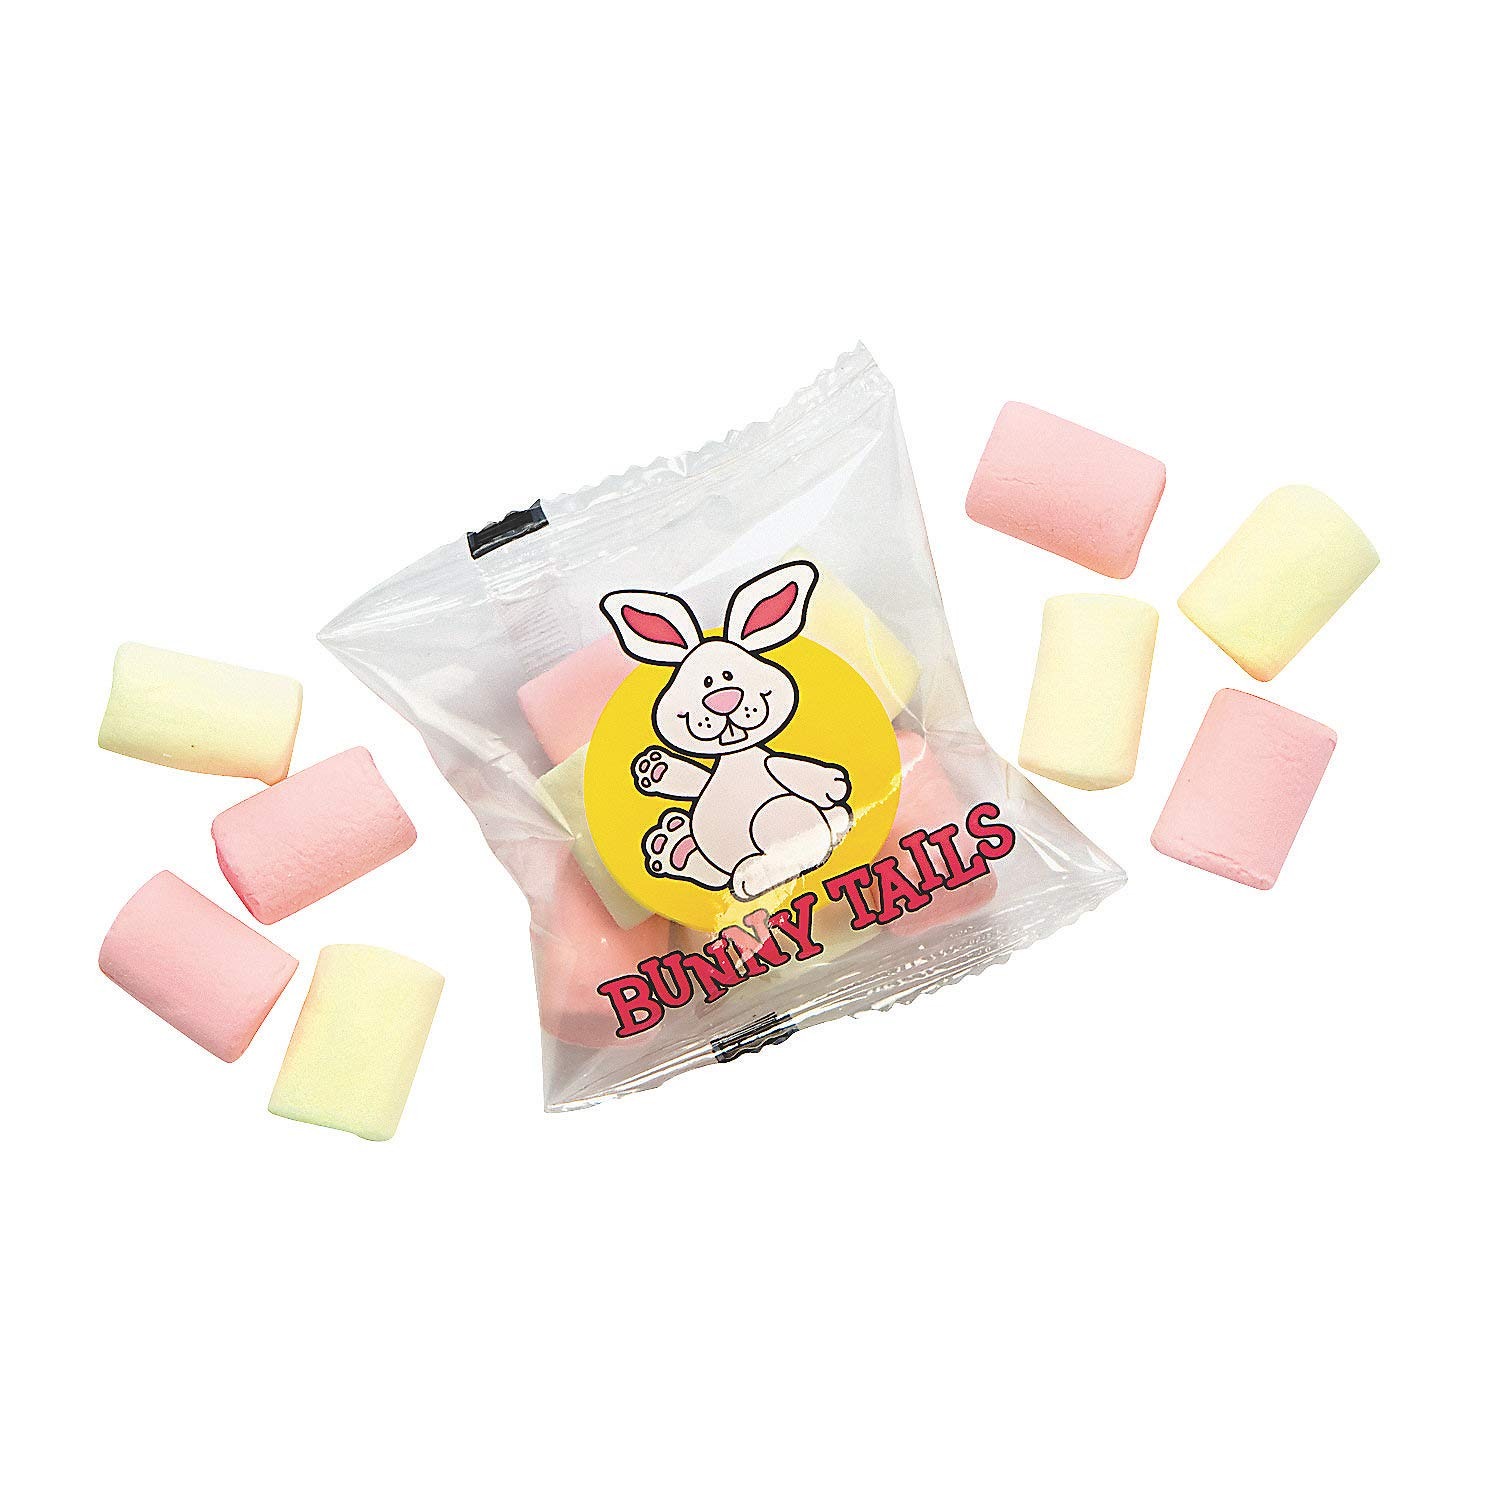
Item Name: Marshmallow Easter Bunny Tails Candy Packs (bulk set of 54 bags) Easter Egg and Basket Candy and Treats
Bullet Point 1: With cute Easter rabbits on the packages, these strawberry-flavored marshmallows make excellent Easter basket stuffers.
Bullet Point 2: This adorable candy will be a hit in Easter favor bags and candy dishes, too!
Bullet Point 3: Big bulk set of 72 bags.
Bullet Point 4: Each bag has approximately 8 marshmallows.
Bullet Point 5: Fat-free. 1 lb.
Product Description: With cute Easter rabbits on the packages, these strawberry-flavored marshmallows make excellent Easter basket stuffers. This adorable candy will be a hit in Easter favor bags and candy dishes, too! (8 pcs. per pkg., 72 pkgs. per unit) Fat-free. 1 lb.
Value: 54.0
Unit: Count

Price: 9.1